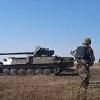
Label: MT_LB